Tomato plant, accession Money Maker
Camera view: horizontal (90 deg, fisheye); turntable rotation: 60 degrees
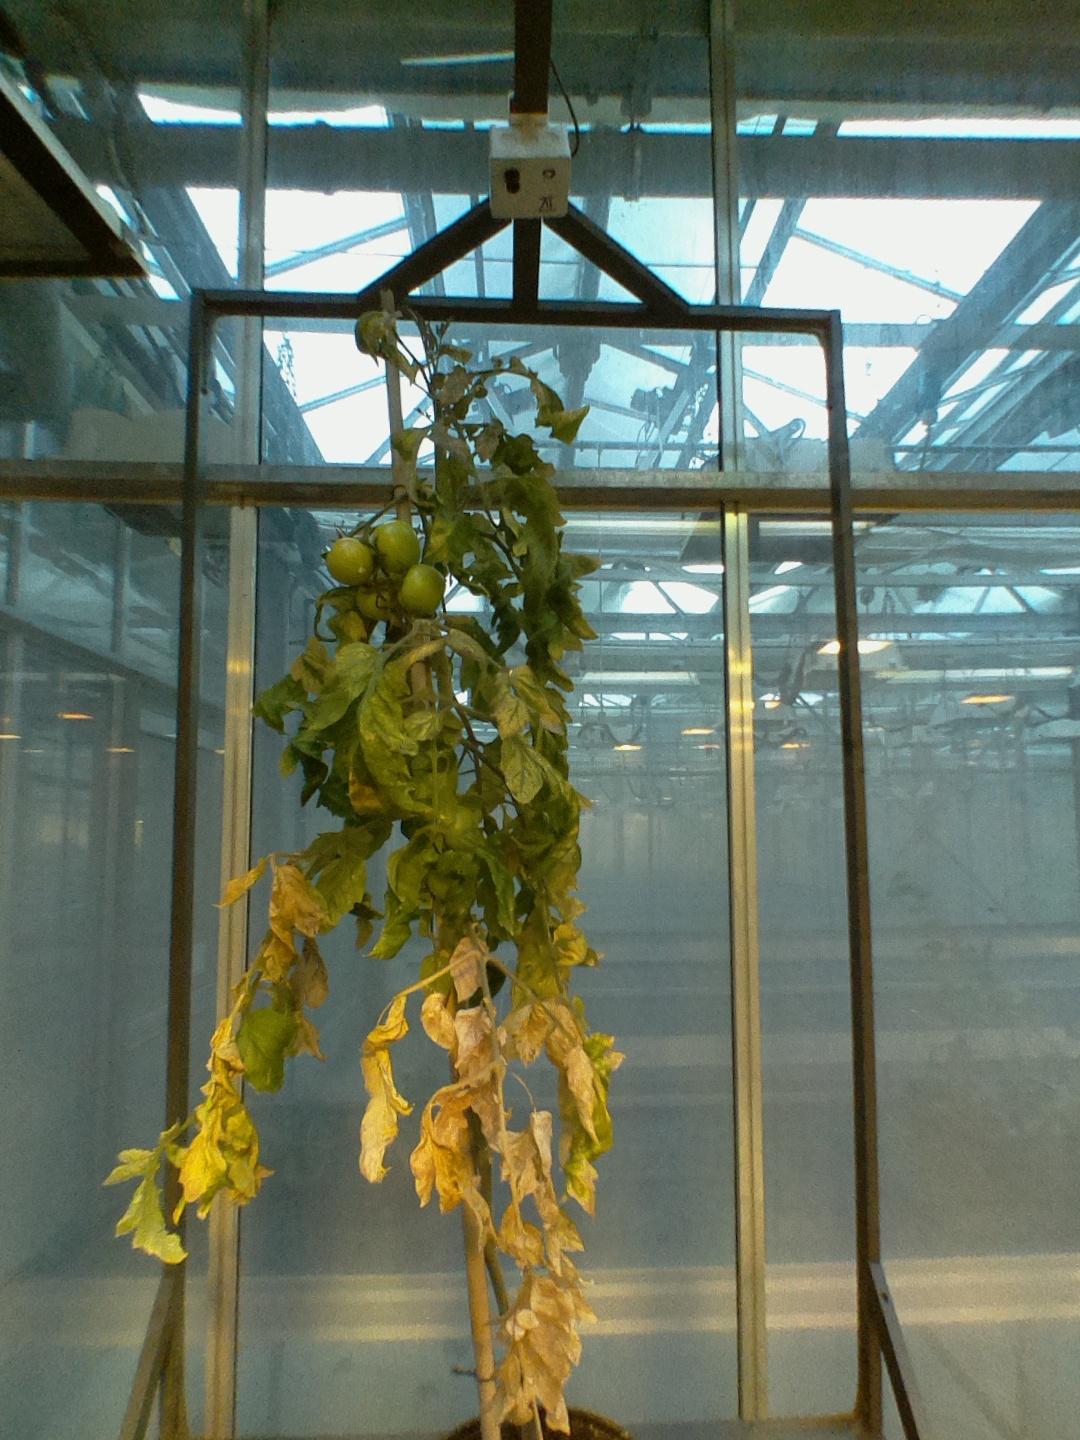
BBCH growth stage 79: 90% -100% of final fruit size